Achaean War

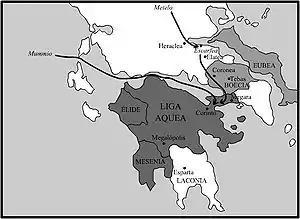
Extent of the Achaean League on the eve of the war, showing the invasion routes of Mummius and Metellus

The Achaeans were aware that they were entering a suicidal war of defiance, as Rome had just soundly conquered Macedon, a much more powerful kingdom. Two Roman armies were sent to put down the uprising - one under Mummius, who was now consul, sent from Italy, and the other under praetor Quintus Caecilius Metellus Macedonicus, who had recently defeated Andriscus and put down the Macedonian uprising. Critolaos was besieging Heraclea in Trachis, which had rebelled from the League, when he learnt that Metellus was marching from Macedonia to fight him. He retreated to Scarpheia, but Metellus caught up with him and decisively defeated him at the Battle of Scarpheia, after which he put his army into winter quarters. Critolaos died during or after the battle, either drowning in the marshes of Mount Oeta or poisoning himself.